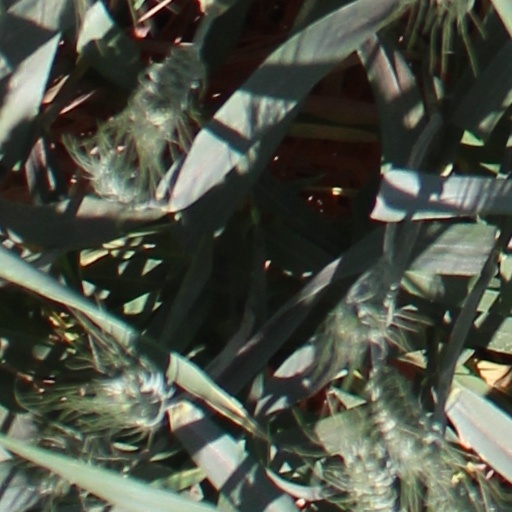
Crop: wheat